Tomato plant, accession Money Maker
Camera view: vertical (180 deg); turntable rotation: 120 degrees
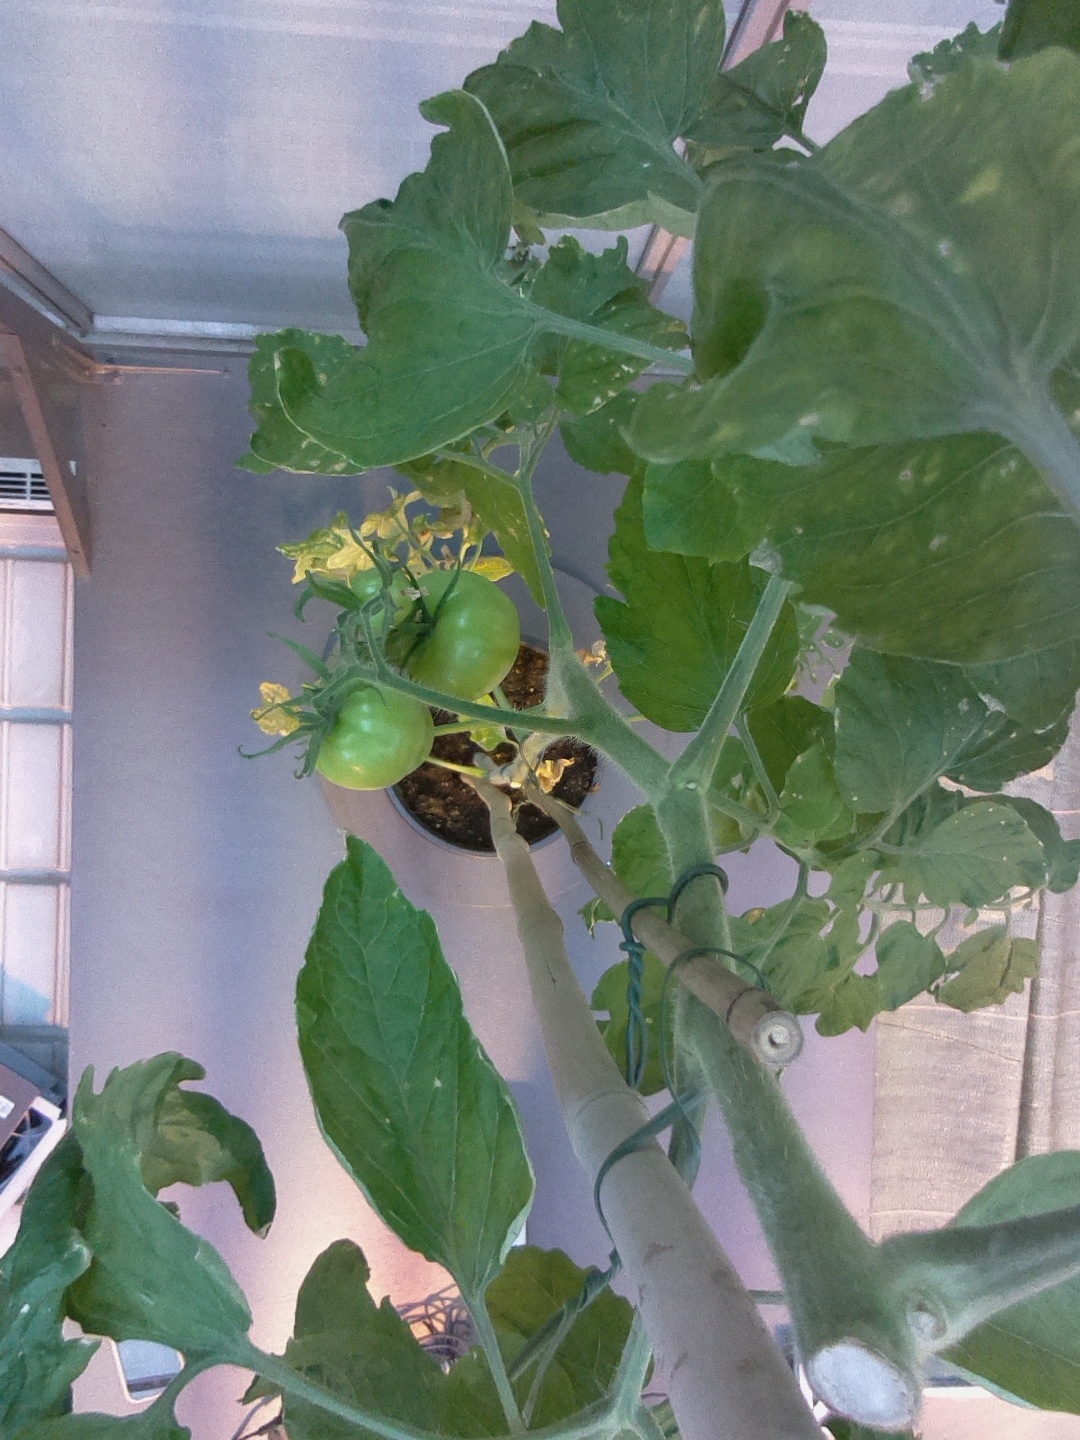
BBCH growth stage 76: 60%-70% of final fruit size